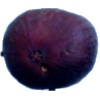
Label: fig